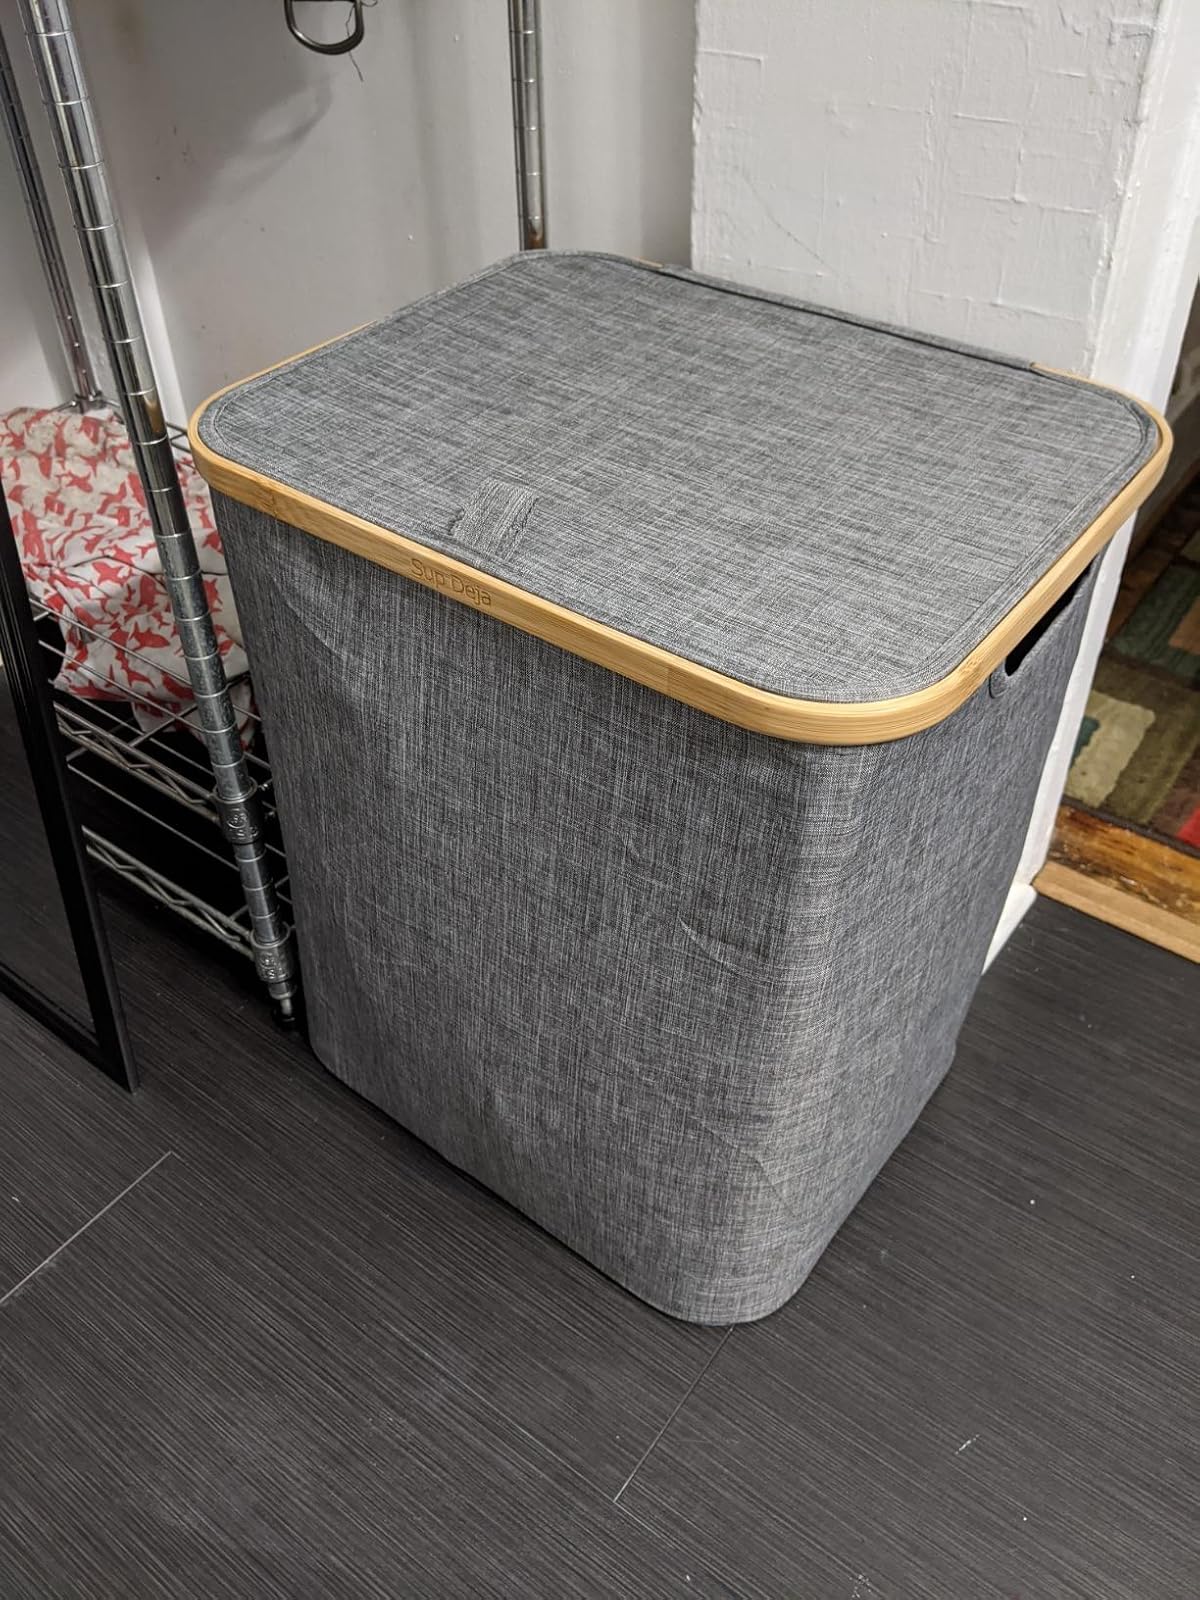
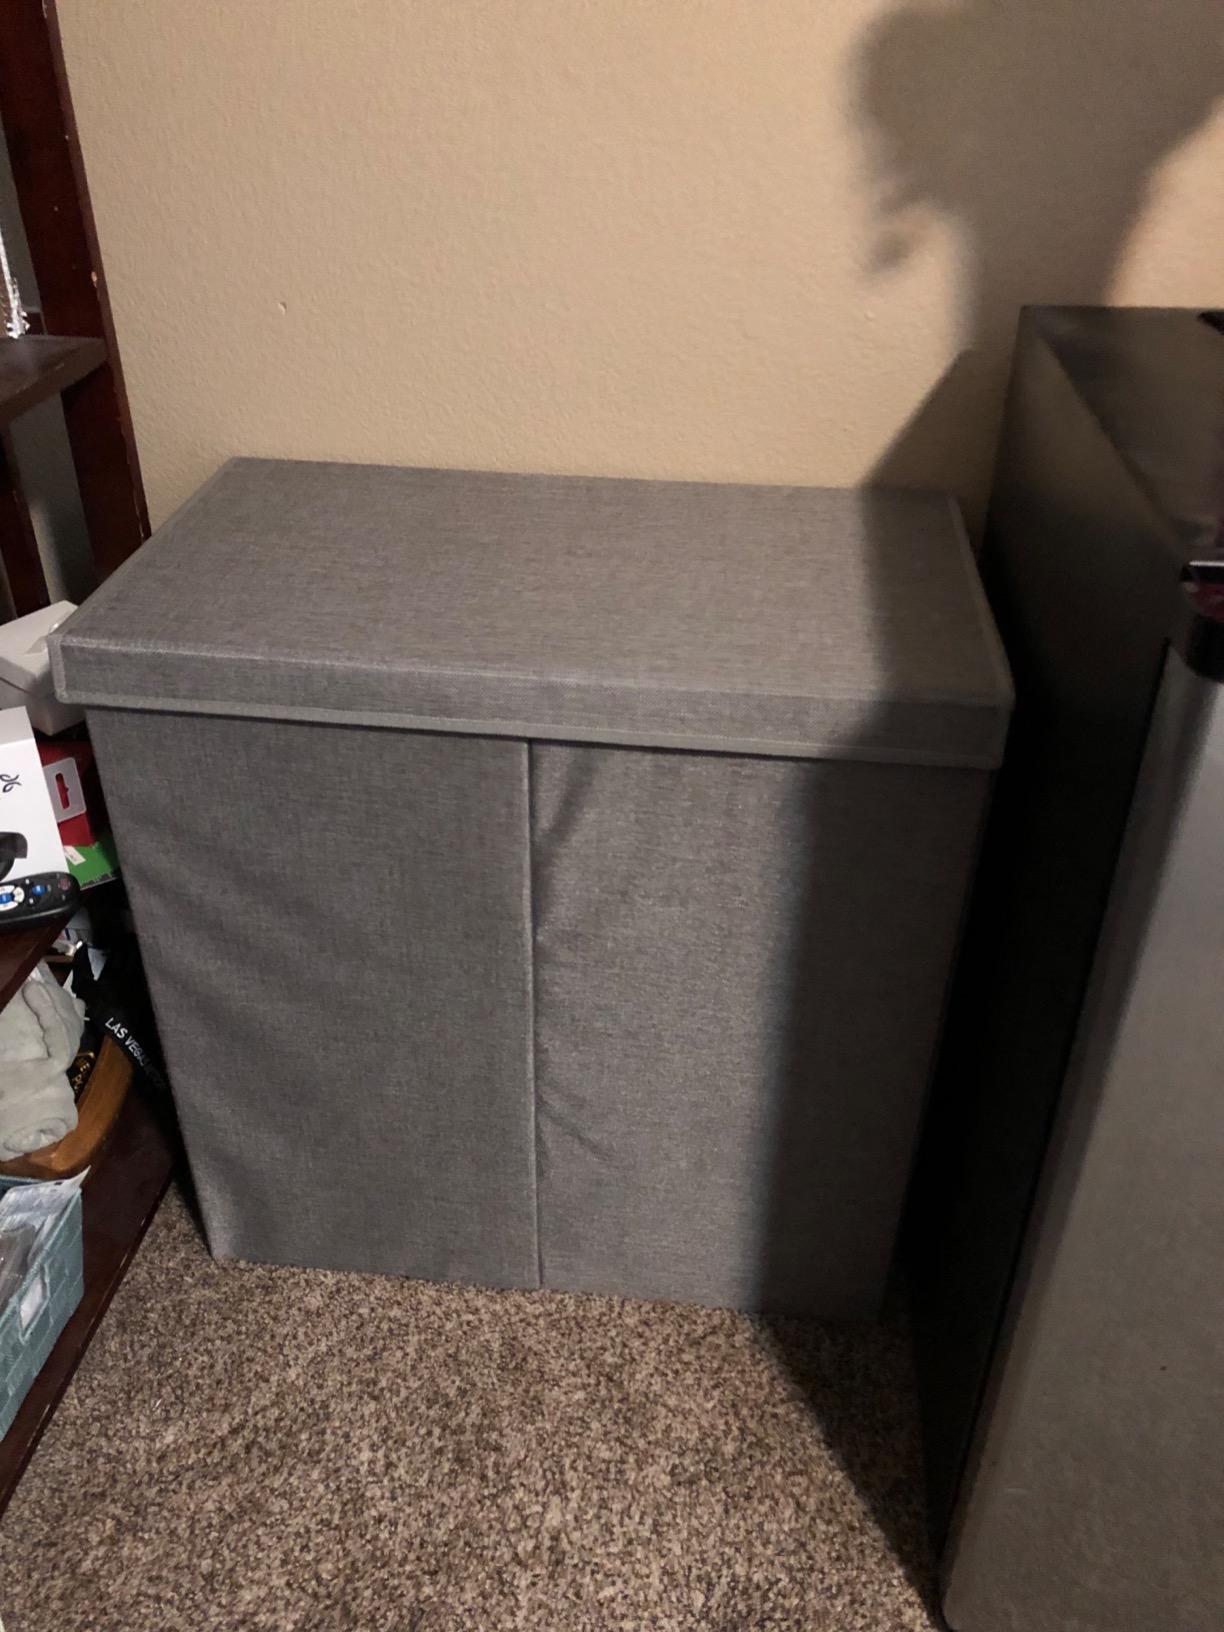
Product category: items_hamper
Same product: no